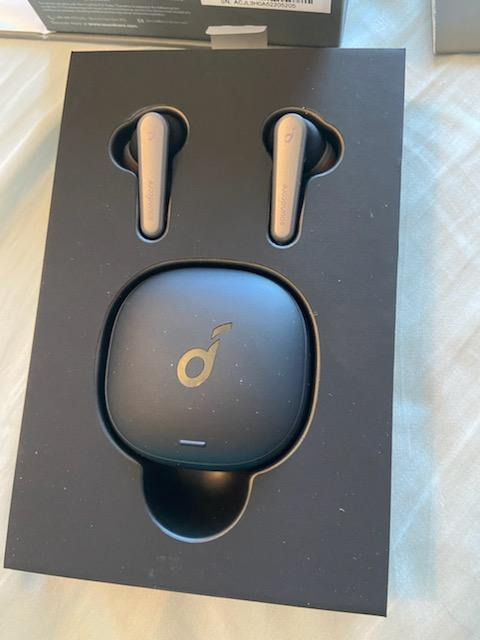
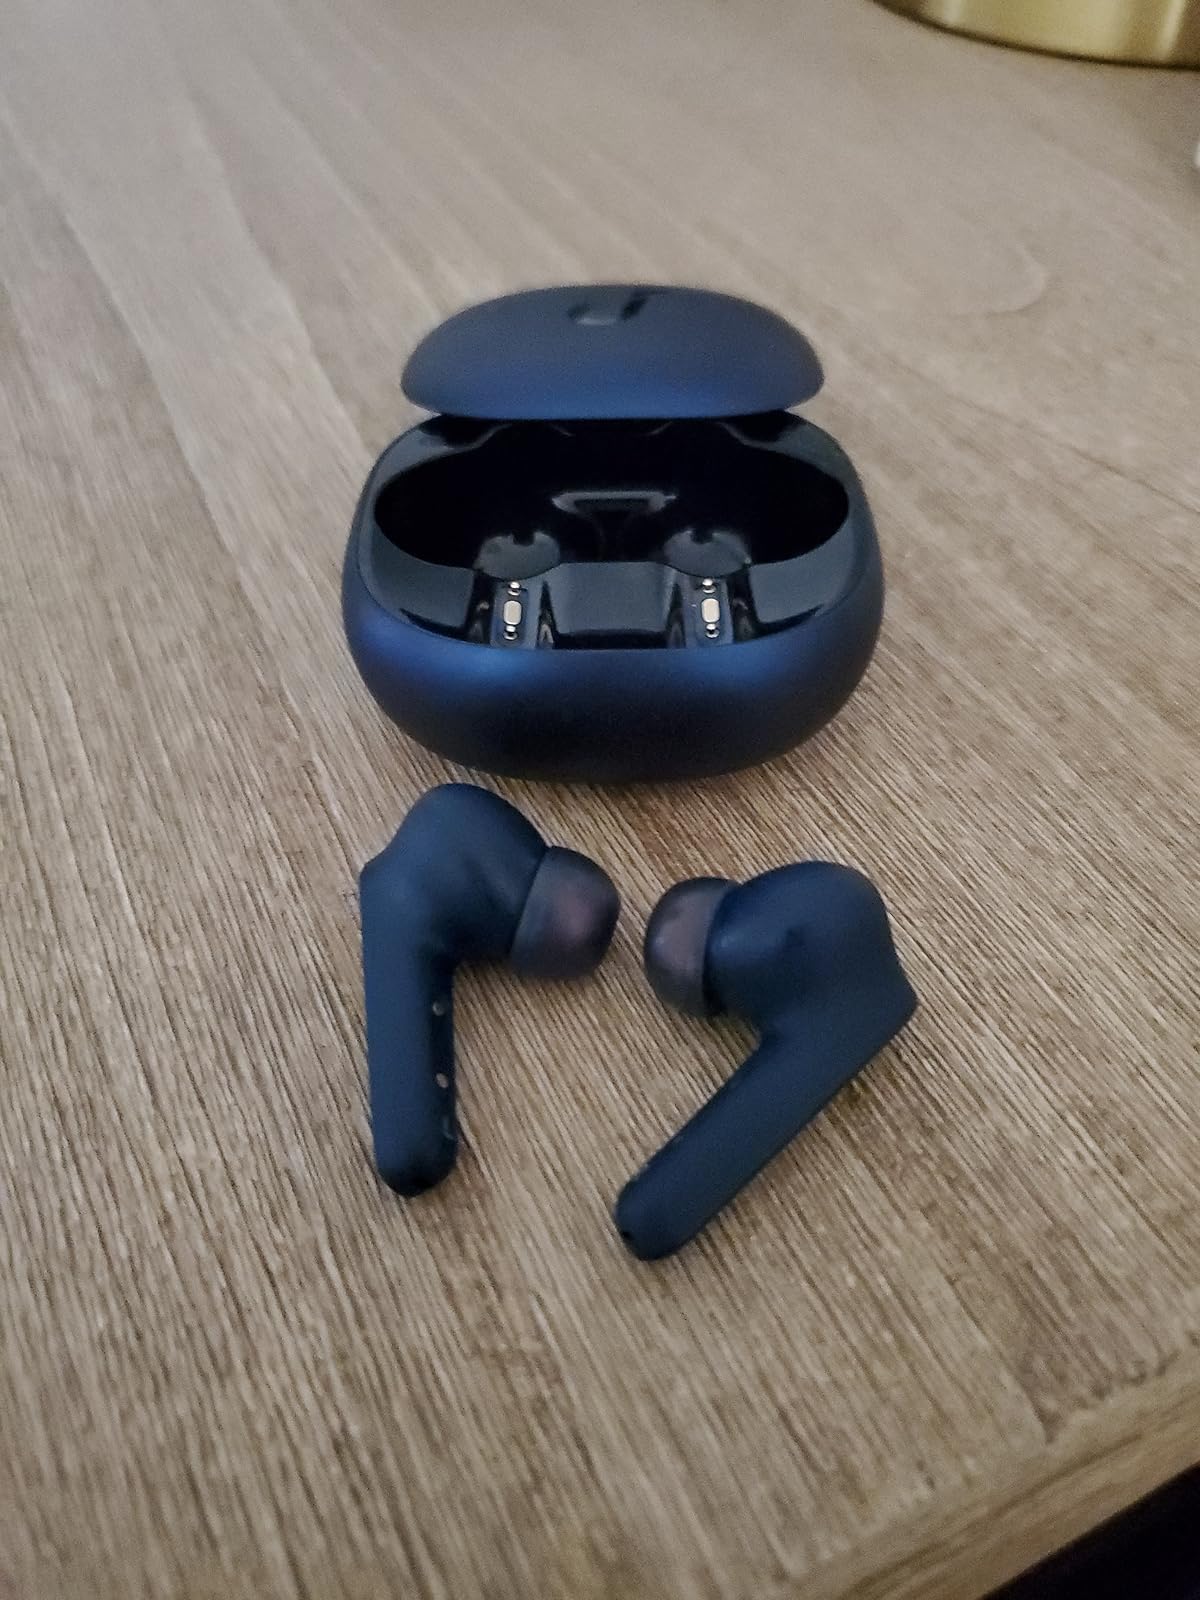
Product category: earbuds
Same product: yes